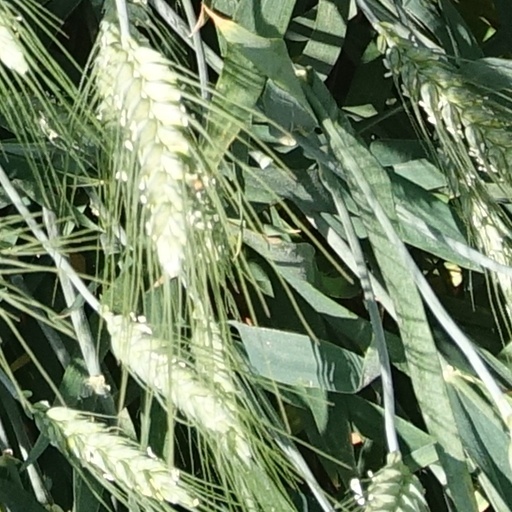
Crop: wheat